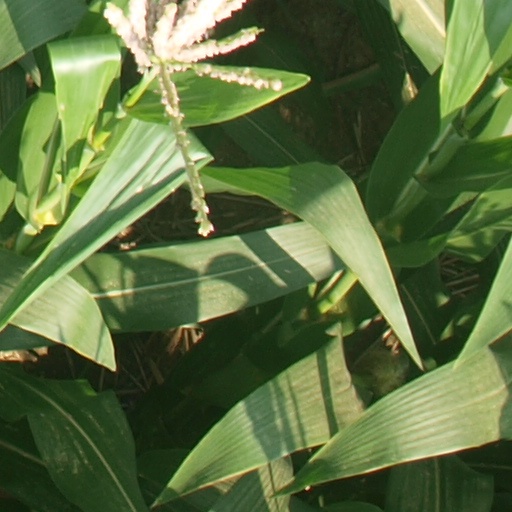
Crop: maize; corn